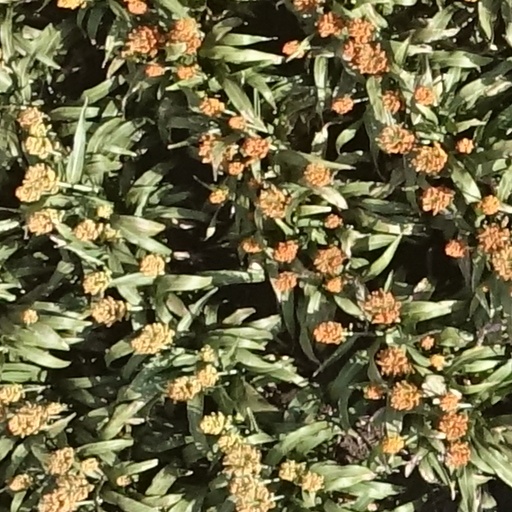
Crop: sorghum